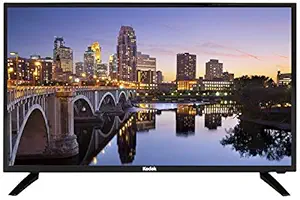
Kodak 80 cm (32 Inches) HD Ready LED TV Kodak 32HDX900S (Black)
Category: Electronics
Price: 7999 (list price: 15999)
Rating: 3.8 (3,022 ratings)
About this product: Resolution: HD Ready (1920 * 1080) | Refresh Rate: 60 Hertz|Connectivity: 2 HDMI ports to connect set top box, Blu Ray players, gaming console | 2 USB ports to connect hard drives and other USB devices | 1 VGA Port to connect the laptop|Sound: 20 Watts Output | Audio Boost 20 watts Output|Display: HD Ready | Dynamic Picture Enhancement | Wide Viewing | Perfect Panel | Sleek & Sophisticated Design|Easy returns: This product is eligible for replacement within 10 days of delivery in case of any product defects, damage or features not matching the description provided